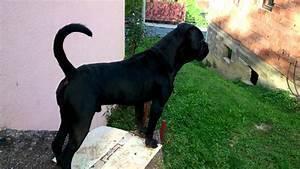
dog